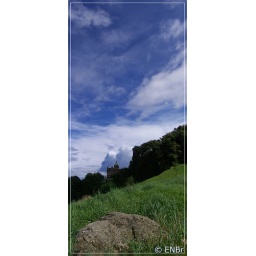
Vertical panorama of a rock under the castle, and the large building on the Mound in Edinburgh. (2007) Kodak Z710 Zoom.